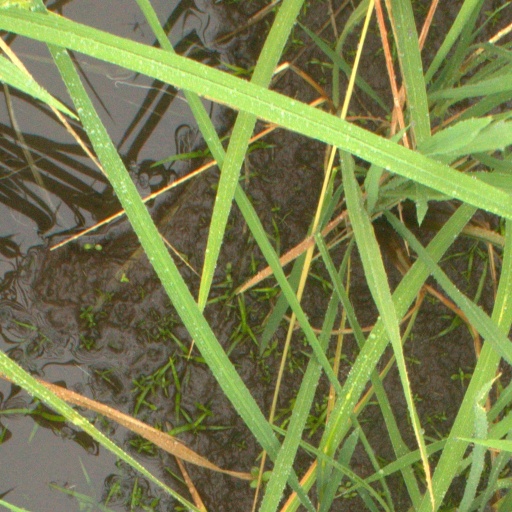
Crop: rice